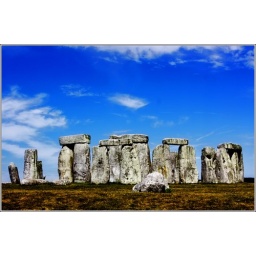
Ancient circles of standing stones near Salisbury ,Wiltshire.